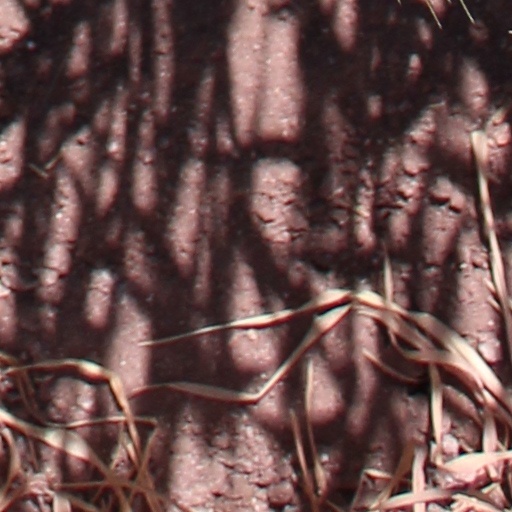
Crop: wheat